Sky position (RA, Dec in degrees): 23.267, -0.5641
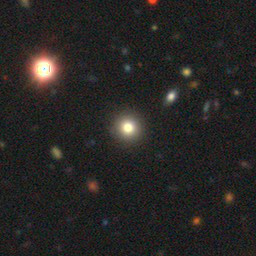
Galaxy morphology: Round Smooth Galaxies